Droplet-based microfluidics

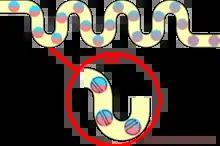
Mixing by chaotic advection in a winding channel. As the droplets proceed in the winding channel, unsteady fluid flow is caused by co- and counter-rotating vortices (see inset).

If it is important to have a uniform distribution of incubation times for the droplets, the delay line channel may contain regularly spaced constrictions. Droplets flowing through a channel of uniform diameter travel at different speeds based on their radial position; droplets closer to the center of the channel move faster than those near the edges. By narrowing the channel width to a fraction of its original size, droplets with higher velocities are forced to equilibrate with slower-moving droplets because the constriction allows fewer droplets to pass through at a time. Another manipulation to the geometry of the delay line channel involves introducing turns to the droplets' trajectory. This increases the extent to which any reagents contained within the droplets are mixed via chaotic advection. For systems requiring the incubation of 100 to 1000 droplets, traps can be fabricated in the delay line channel that store droplets separately from one another. This provides for finer control and monitoring of individual droplets.